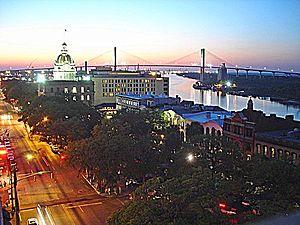
Savannah est une ville de Géorgie, État du sud-est des États-Unis. Fondée au XVIIIᵉ siècle, elle compte en 2010 environ 136 286 habitants pour la municipalité et 347 611 pour son agglomération.